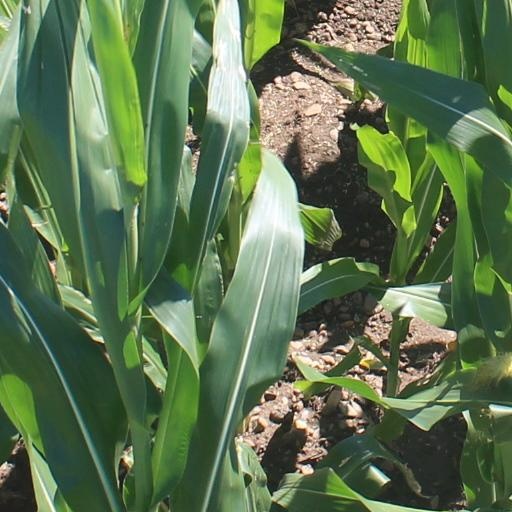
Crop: maize; corn